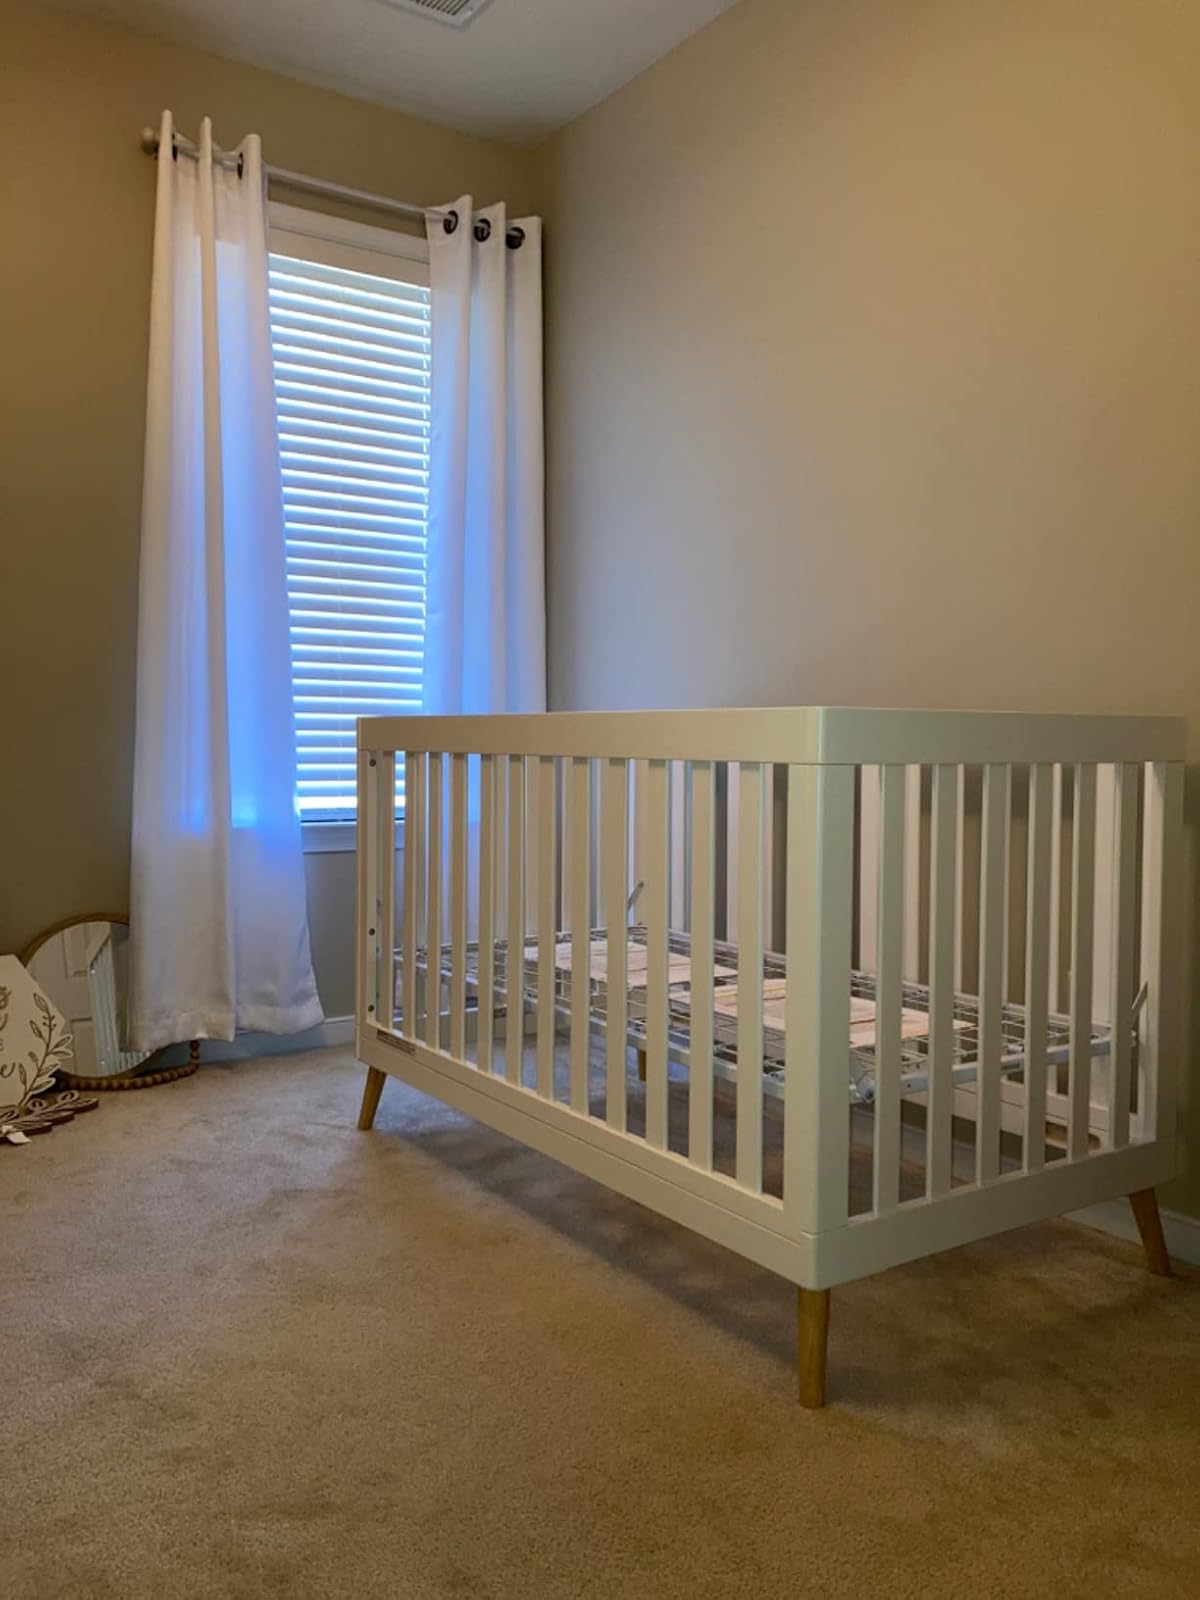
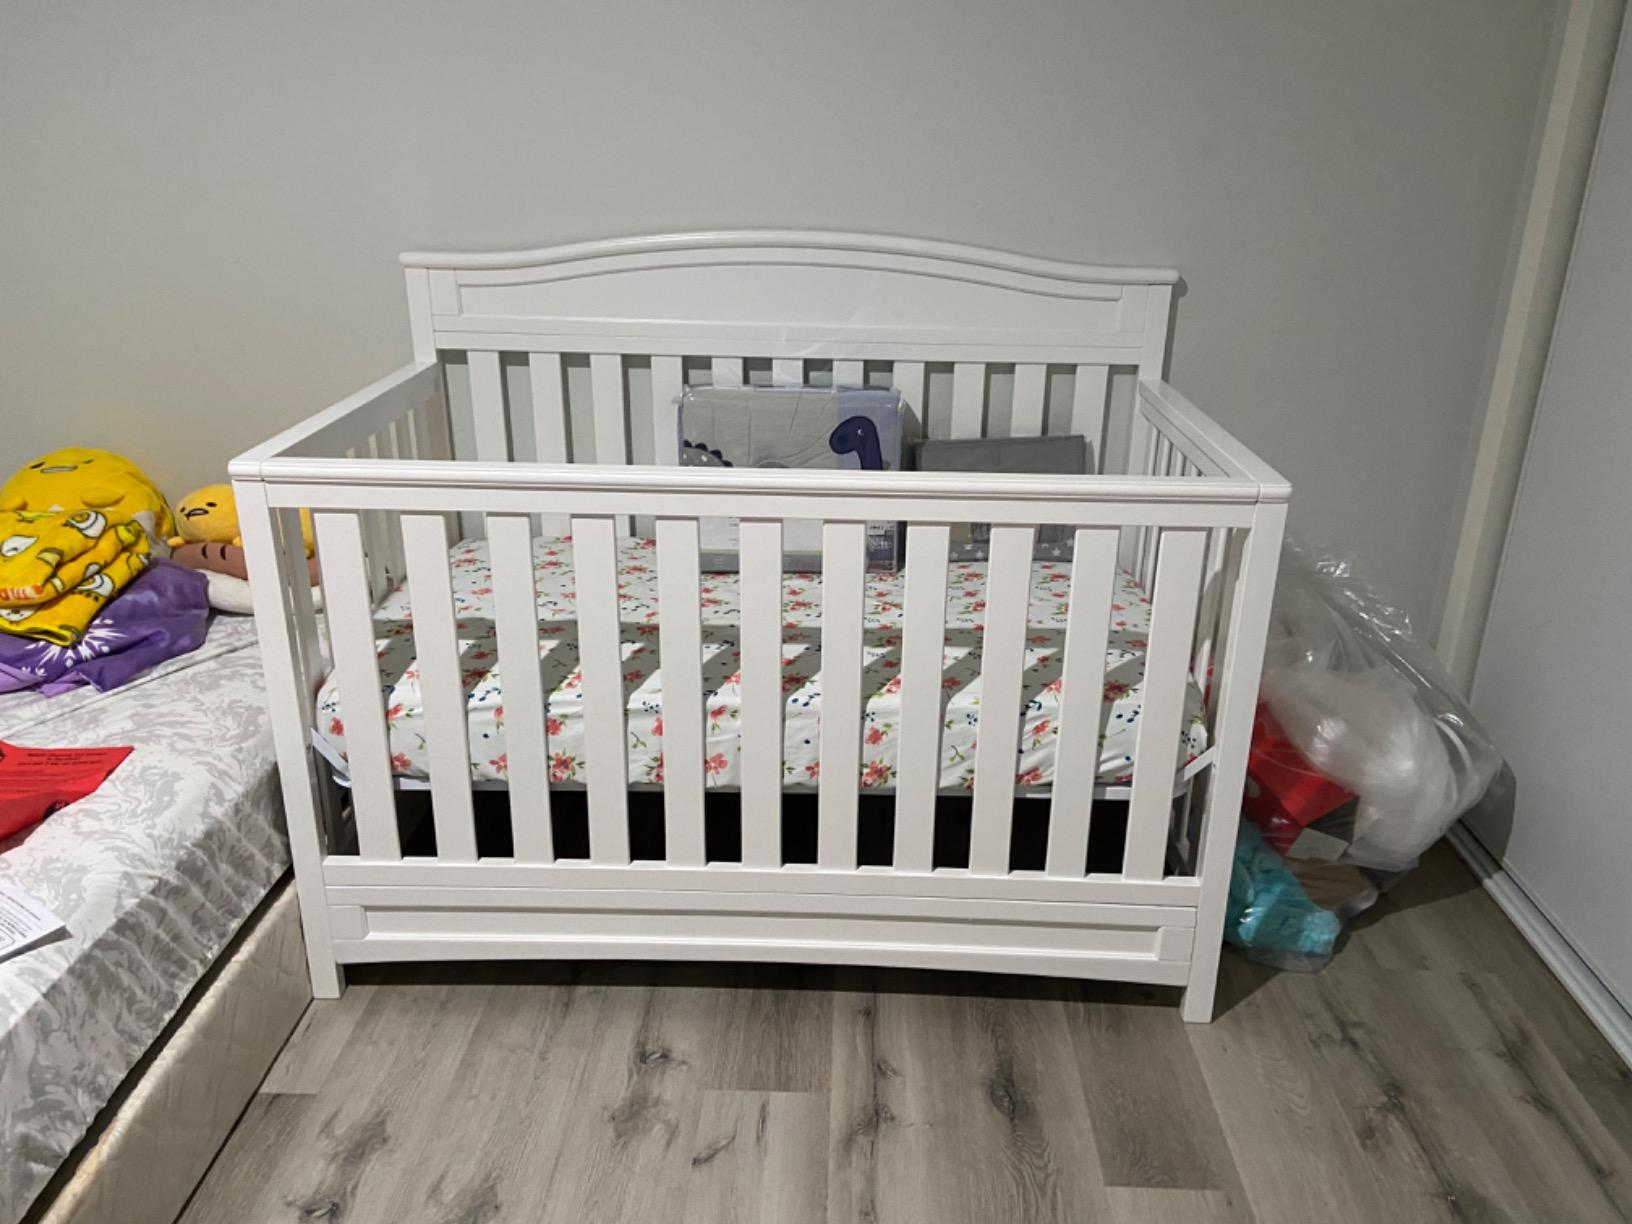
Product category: products_crib
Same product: no